Mil Mi-24

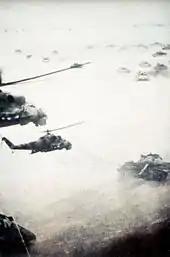
Soviet "Helicopter-tank" operation in Afghanistan

Despite facing strong resistance from Afghan rebels, the Mi-24 proved to be very destructive. The rebels called the Mi-24 ""Shaitan-Arba" (Satan's Chariot)". In one case, an Mi-24 pilot who was out of ammunition managed to rescue a company of infantry by maneuvering aggressively towards Mujahideen guerrillas and scaring them off. The Mi-24 was popular with ground troops, since it could stay on the battlefield and provide fire as needed, while "fast mover" strike jets could only stay for a short time before heading back to base to refuel.